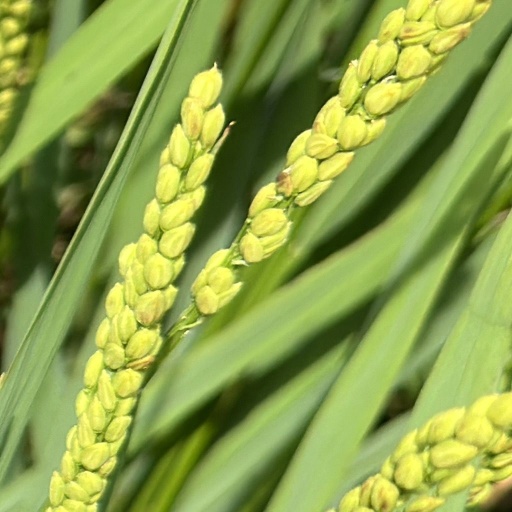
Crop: rice